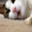
Label: cat